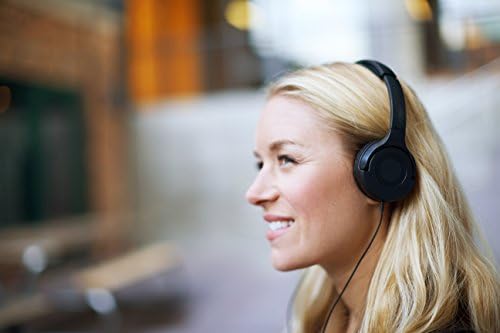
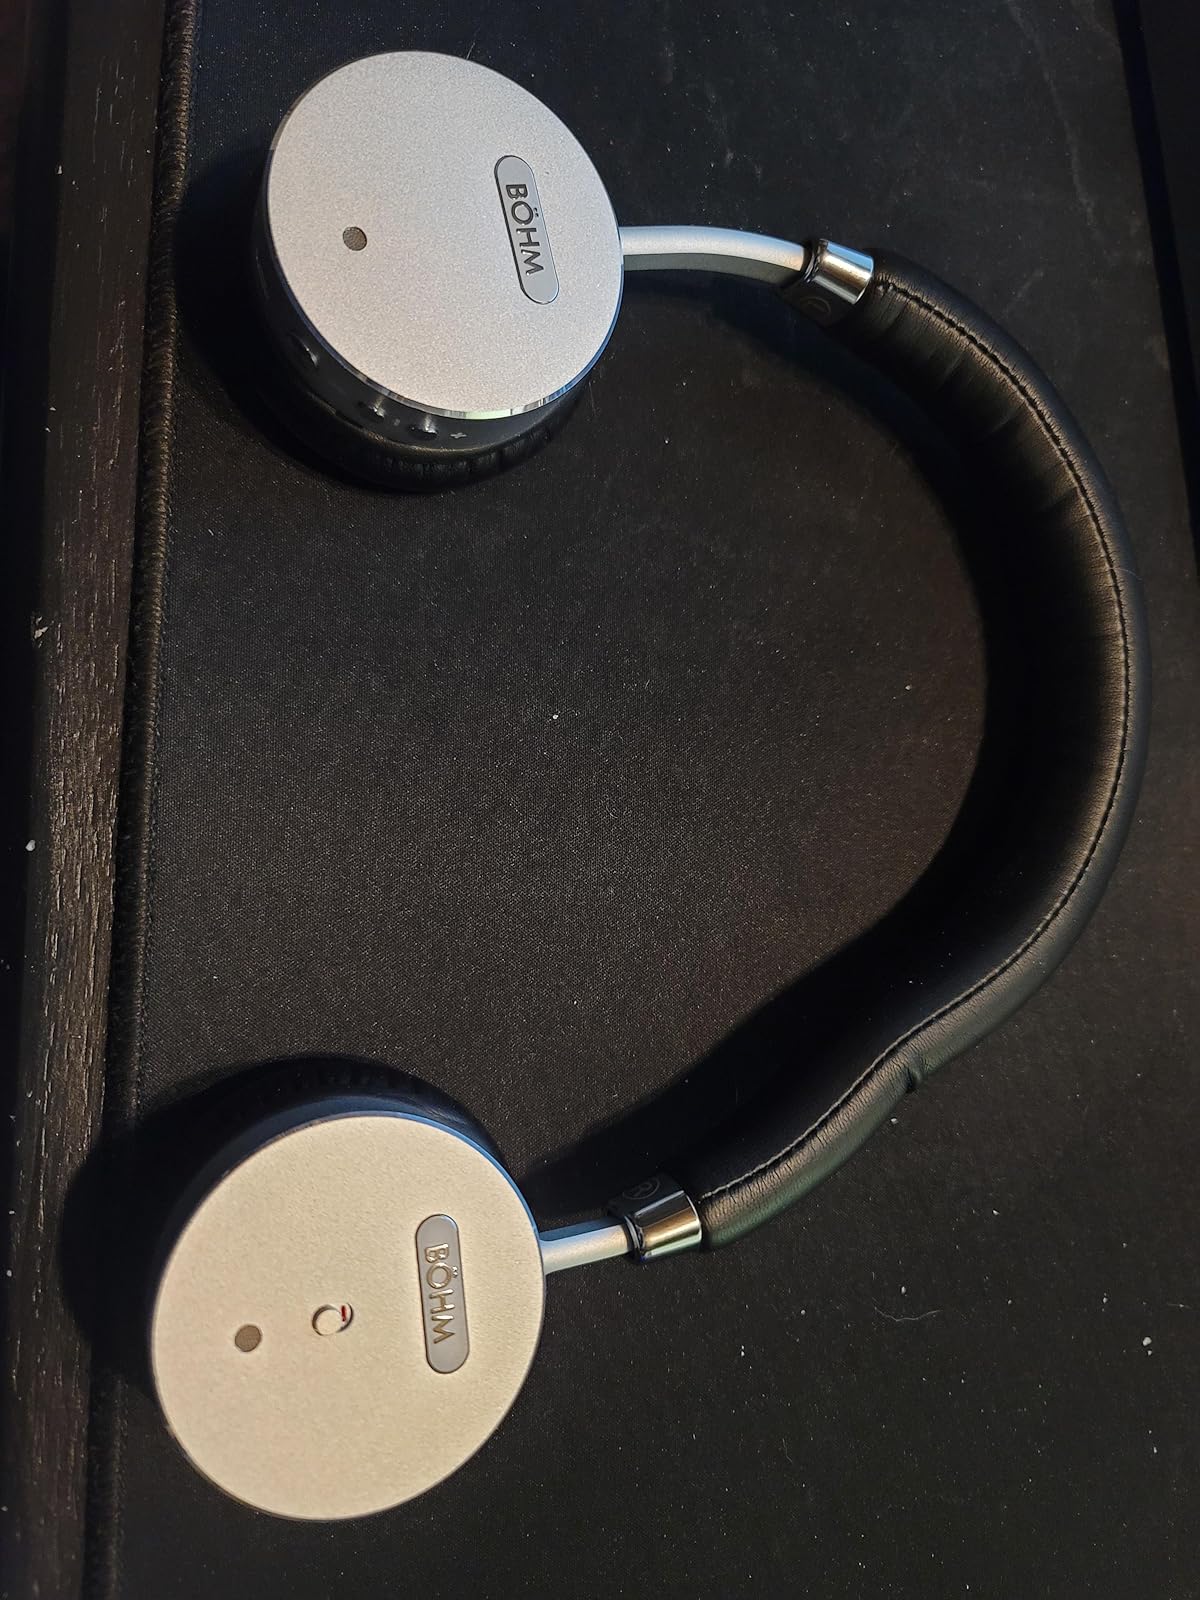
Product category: headphones
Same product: no